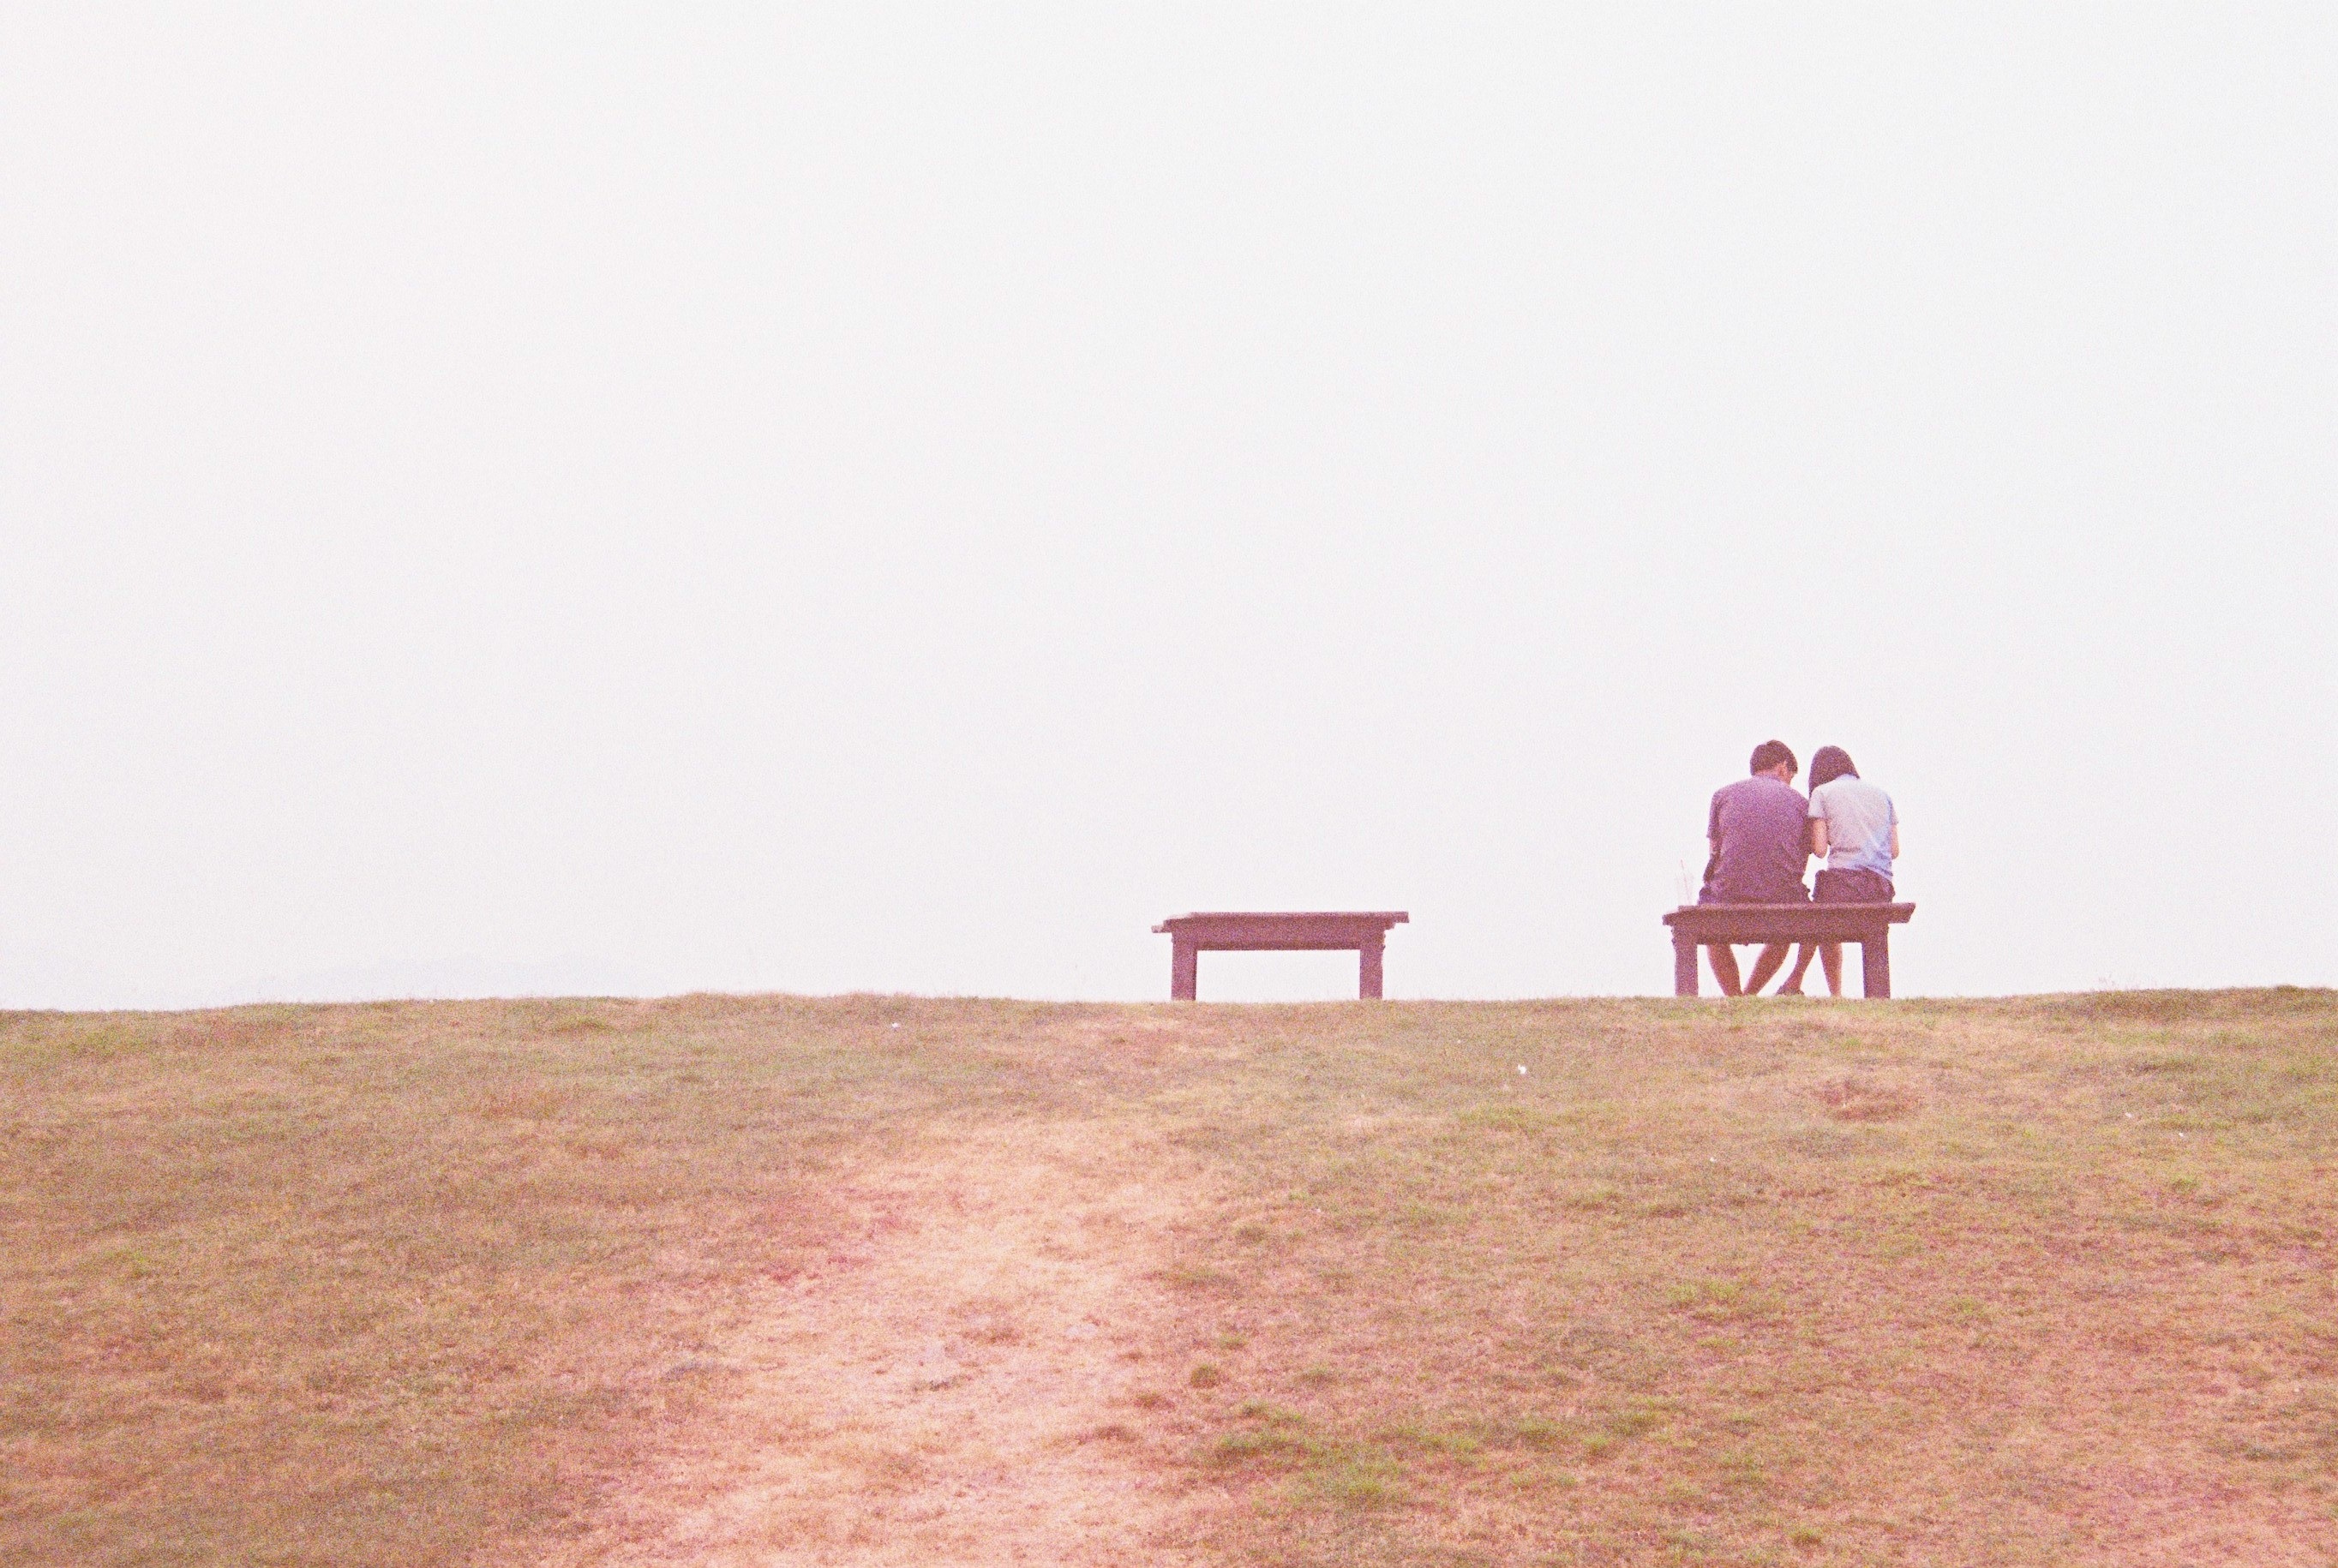
landscape, sea, sand, horizon, prairie, morning, plain, grassland, ecosystem, steppe, natural environment, atmospheric phenomenon